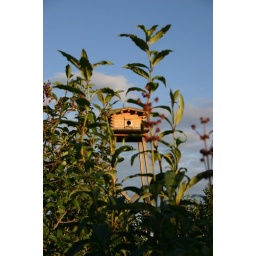
A bird house modeled after Fish Stand in Fairbanks, AK